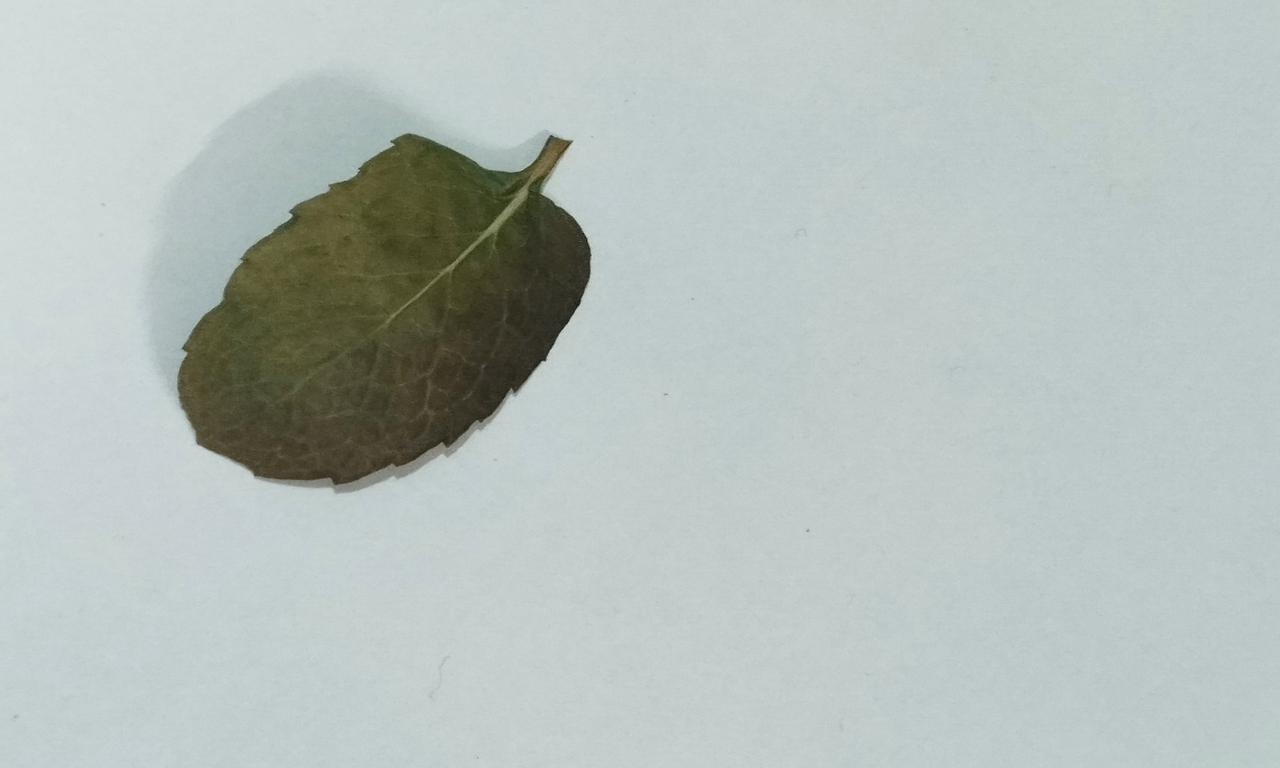
Label: Dried